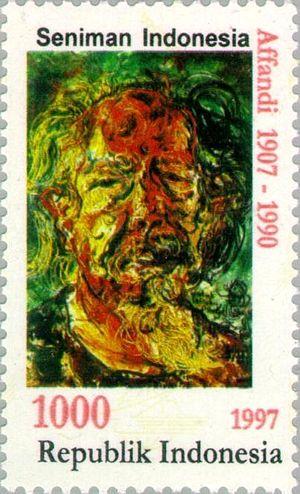
Affandi était un peintre indonésien né à Cirebon. Son père, Raden Koesoema, était surveillant dans la sucrerie locale. Après des études secondaires à Batavia, il renonce à faire des études supérieures. À partir de 1934, il apprend à peindre seul. Sa première femme, Maryati Affandi fut également une peintre réputée.